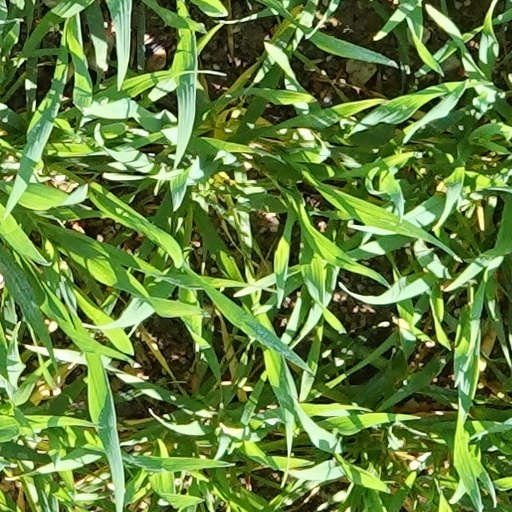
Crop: wheat